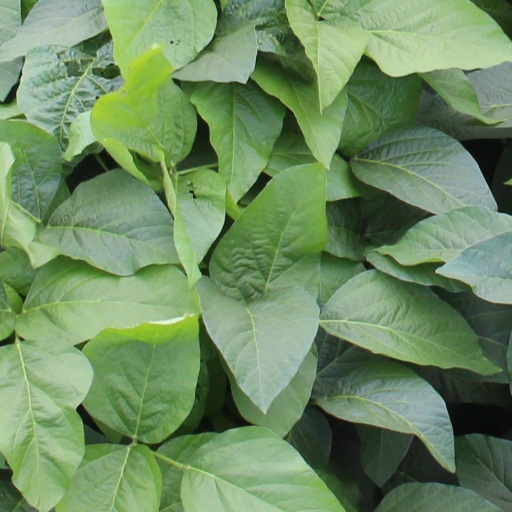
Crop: soybean